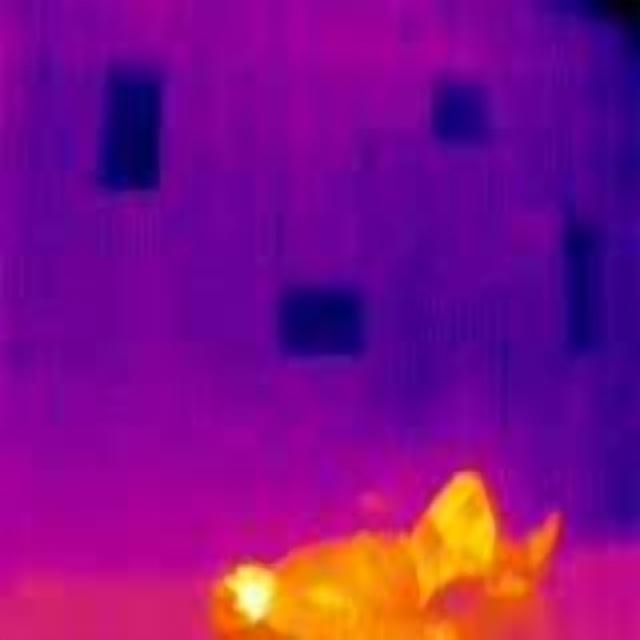
Detected objects:
label: person